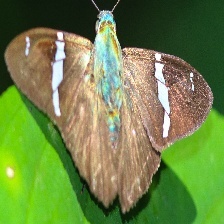
Species: TWO BARRED FLASHER